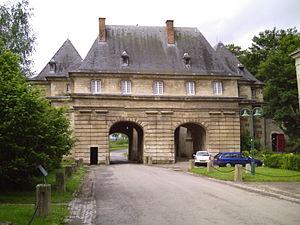
Marsal 57 France, Porte de France, vue interieur
Le musée départemental du sel est un musée mosellan situé dans la commune de Marsal, abrité dans l’une des deux anciennes portes fortifiées, dite « Porte de France », vestige des fortifications de Vauban. Il est la propriété du Conseil Départemental de la Moselle et fait partie du réseau des sites Moselle Passion.
Le voilage et le boloyage sont les deux formes de flottage du bois pratiqués dans le massif des Vosges depuis le Moyen Âge.